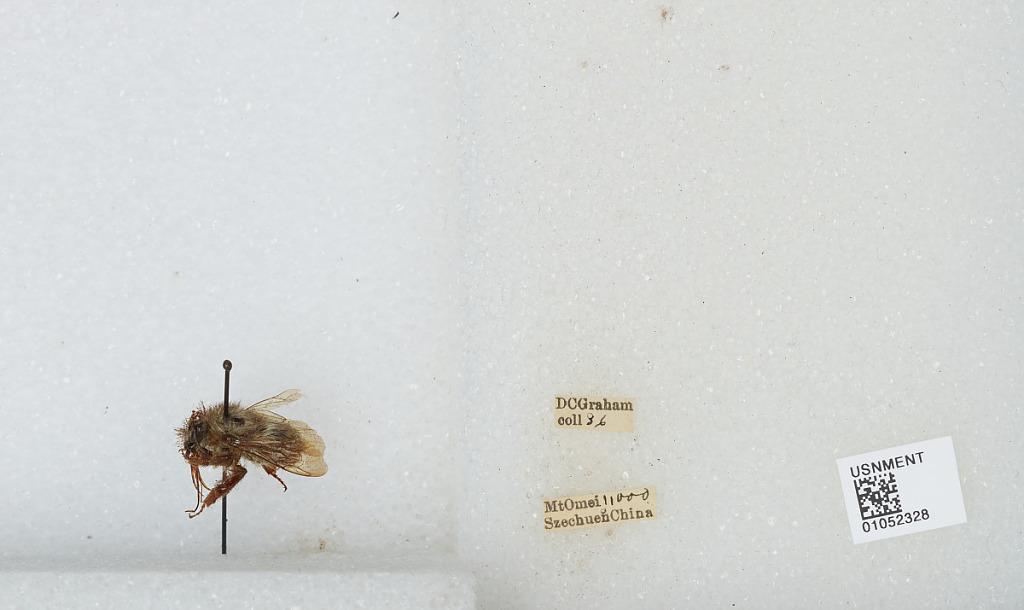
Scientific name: Bombus sp.
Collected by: D. Graham
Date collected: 1936--
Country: China
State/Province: Sichuan
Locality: Mt Emei